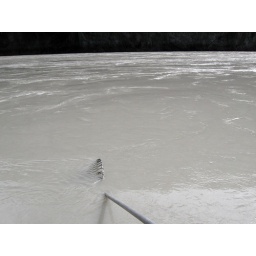
Copper river in the canyon